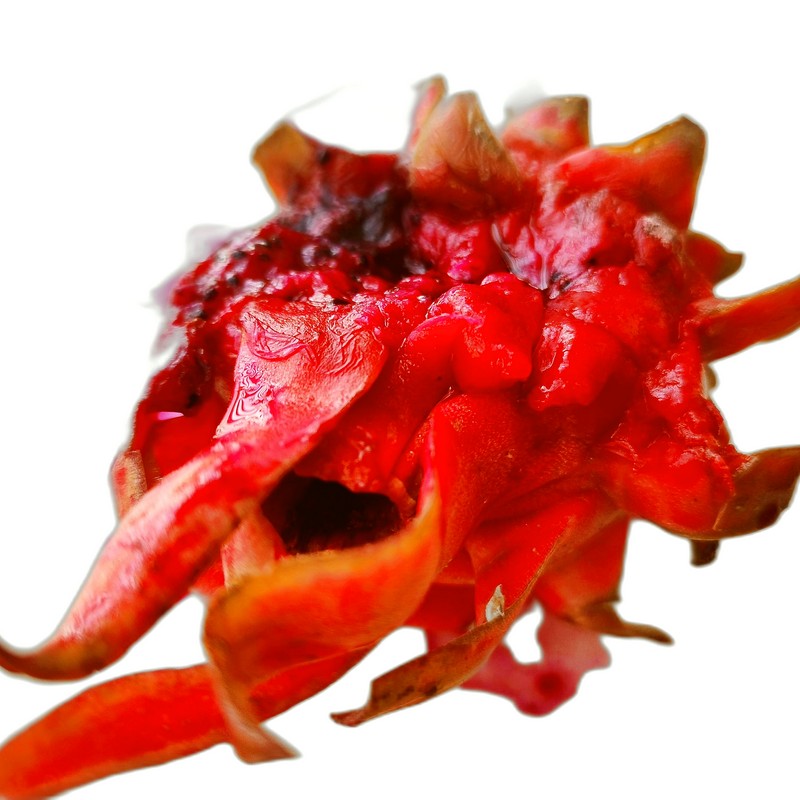
Label: Defect Dragon Fruit